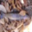
Label: trout